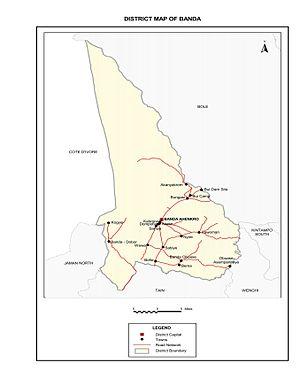
Banda est un district de la région de région de Brong Ahafo au Ghana. Il est formé en 2012 par détachement du district de Tain.